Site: brandenburg
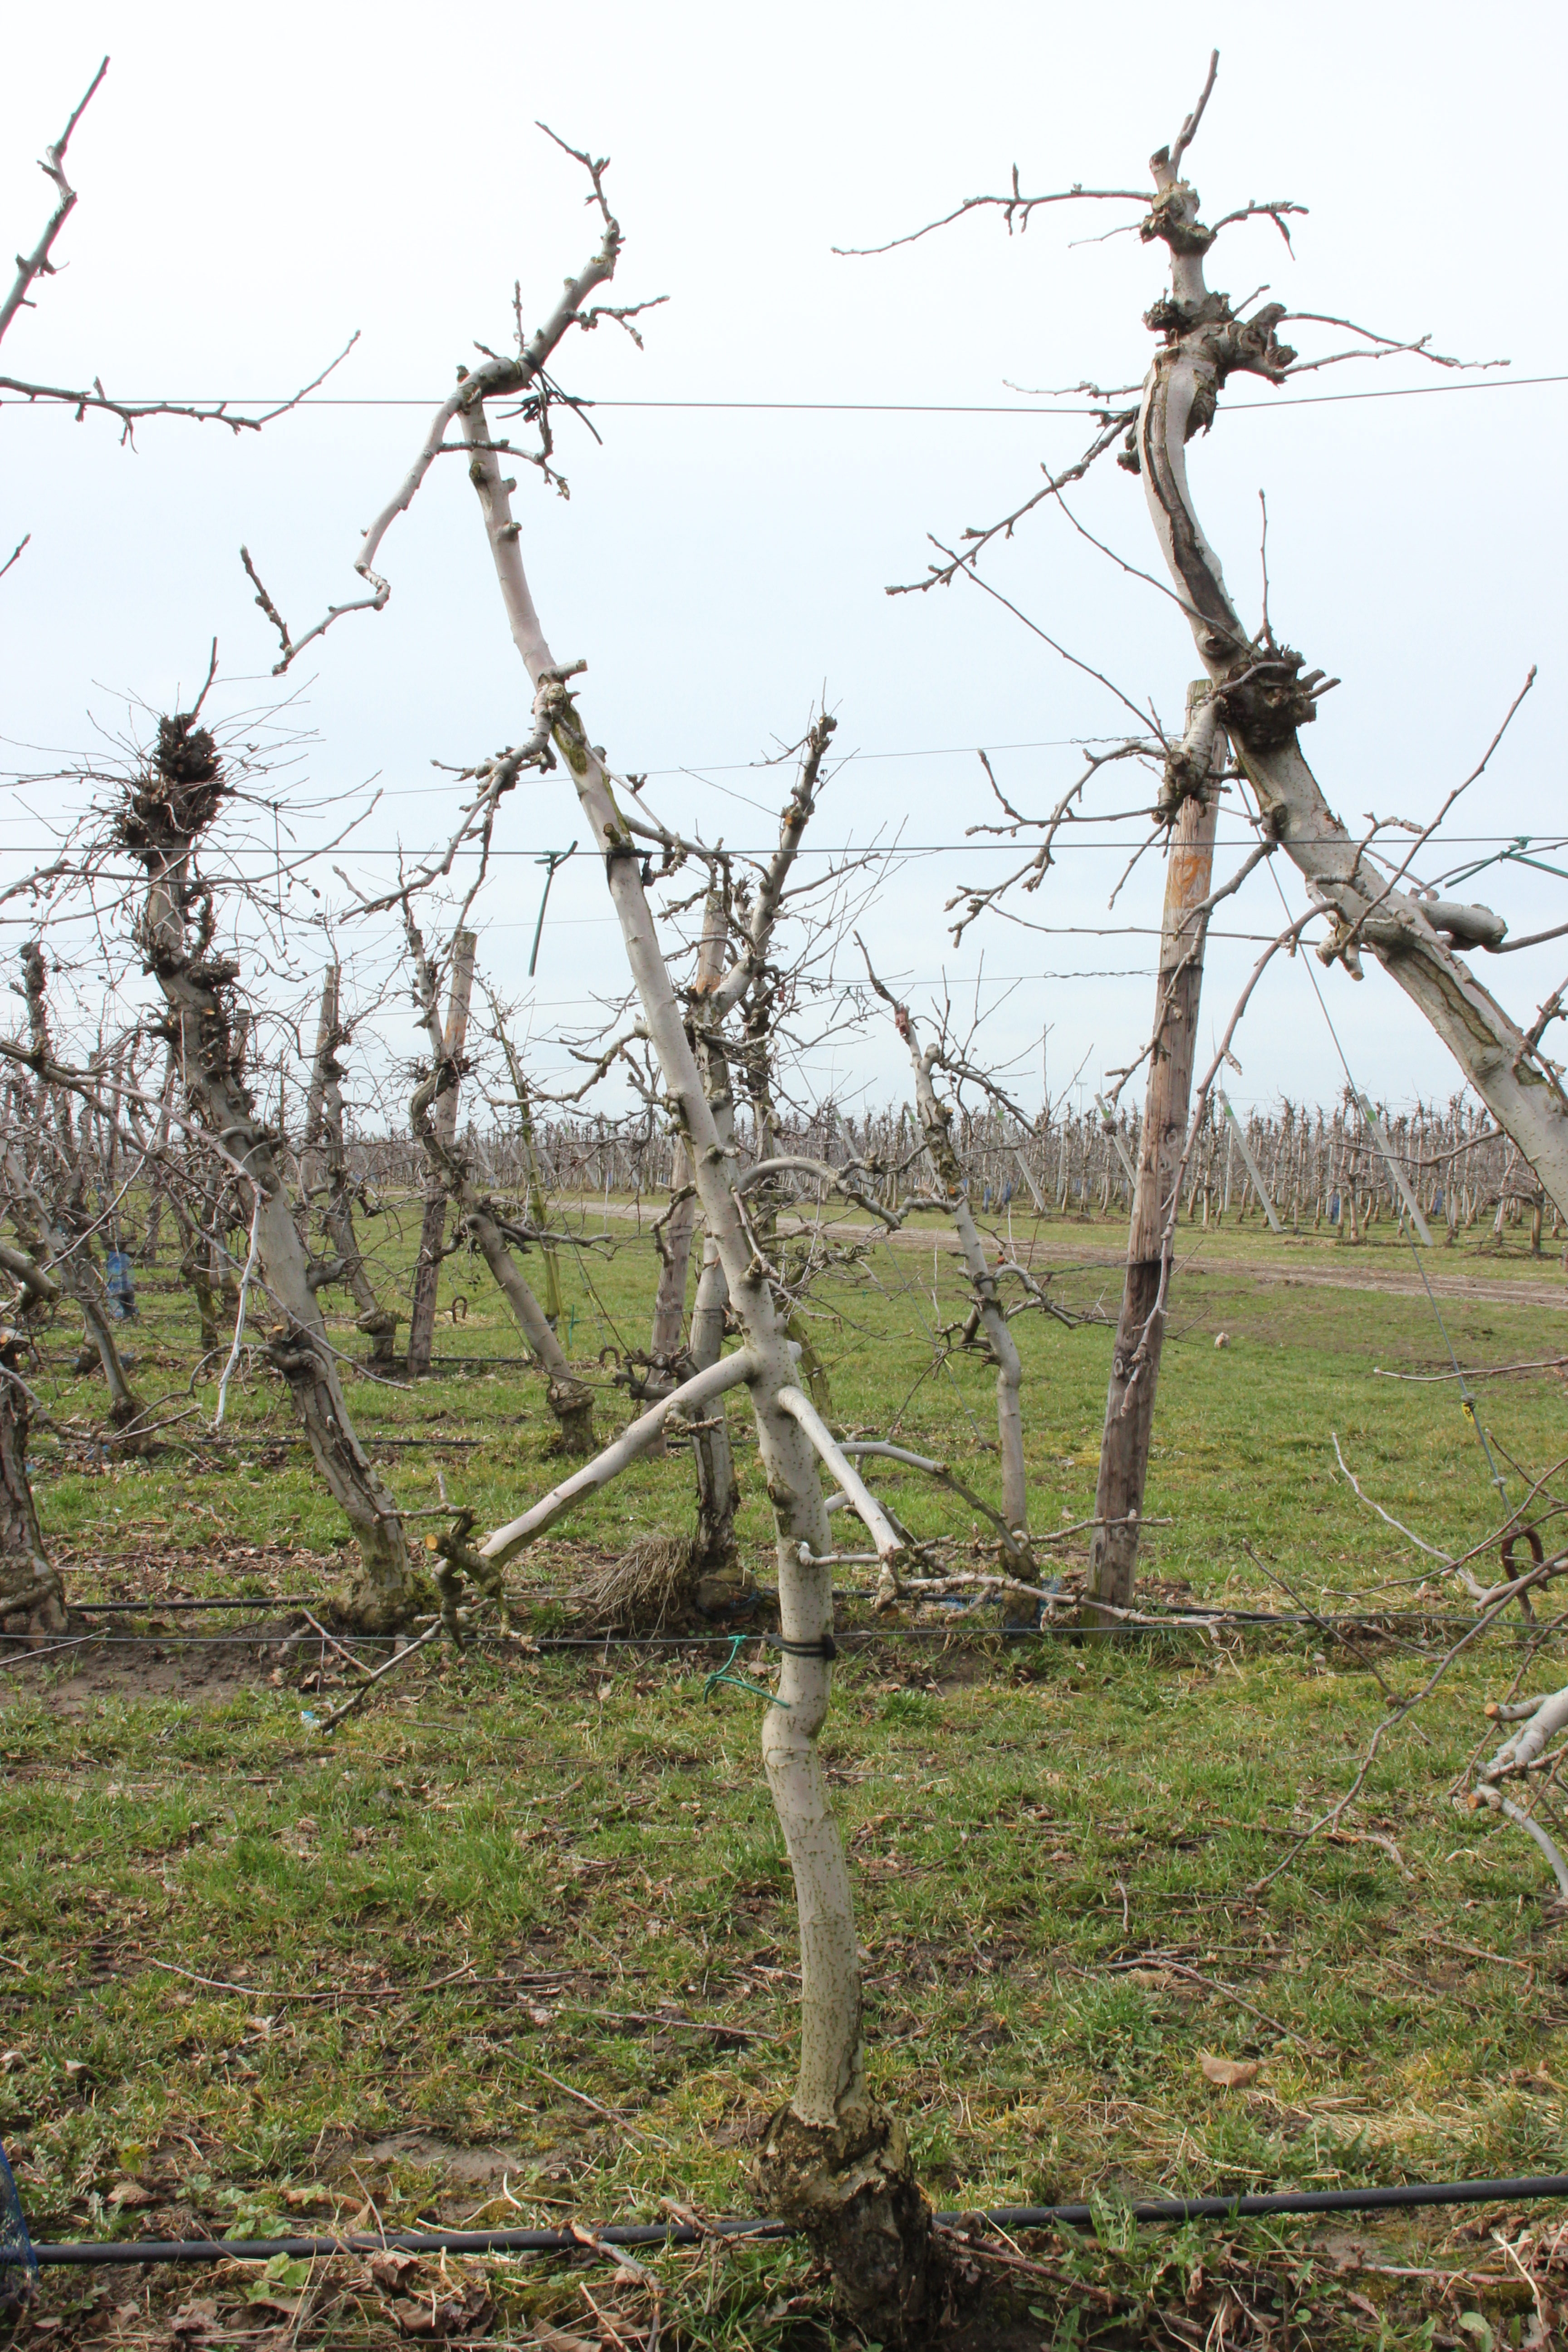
Growth stage (BBCH 01): Bud development